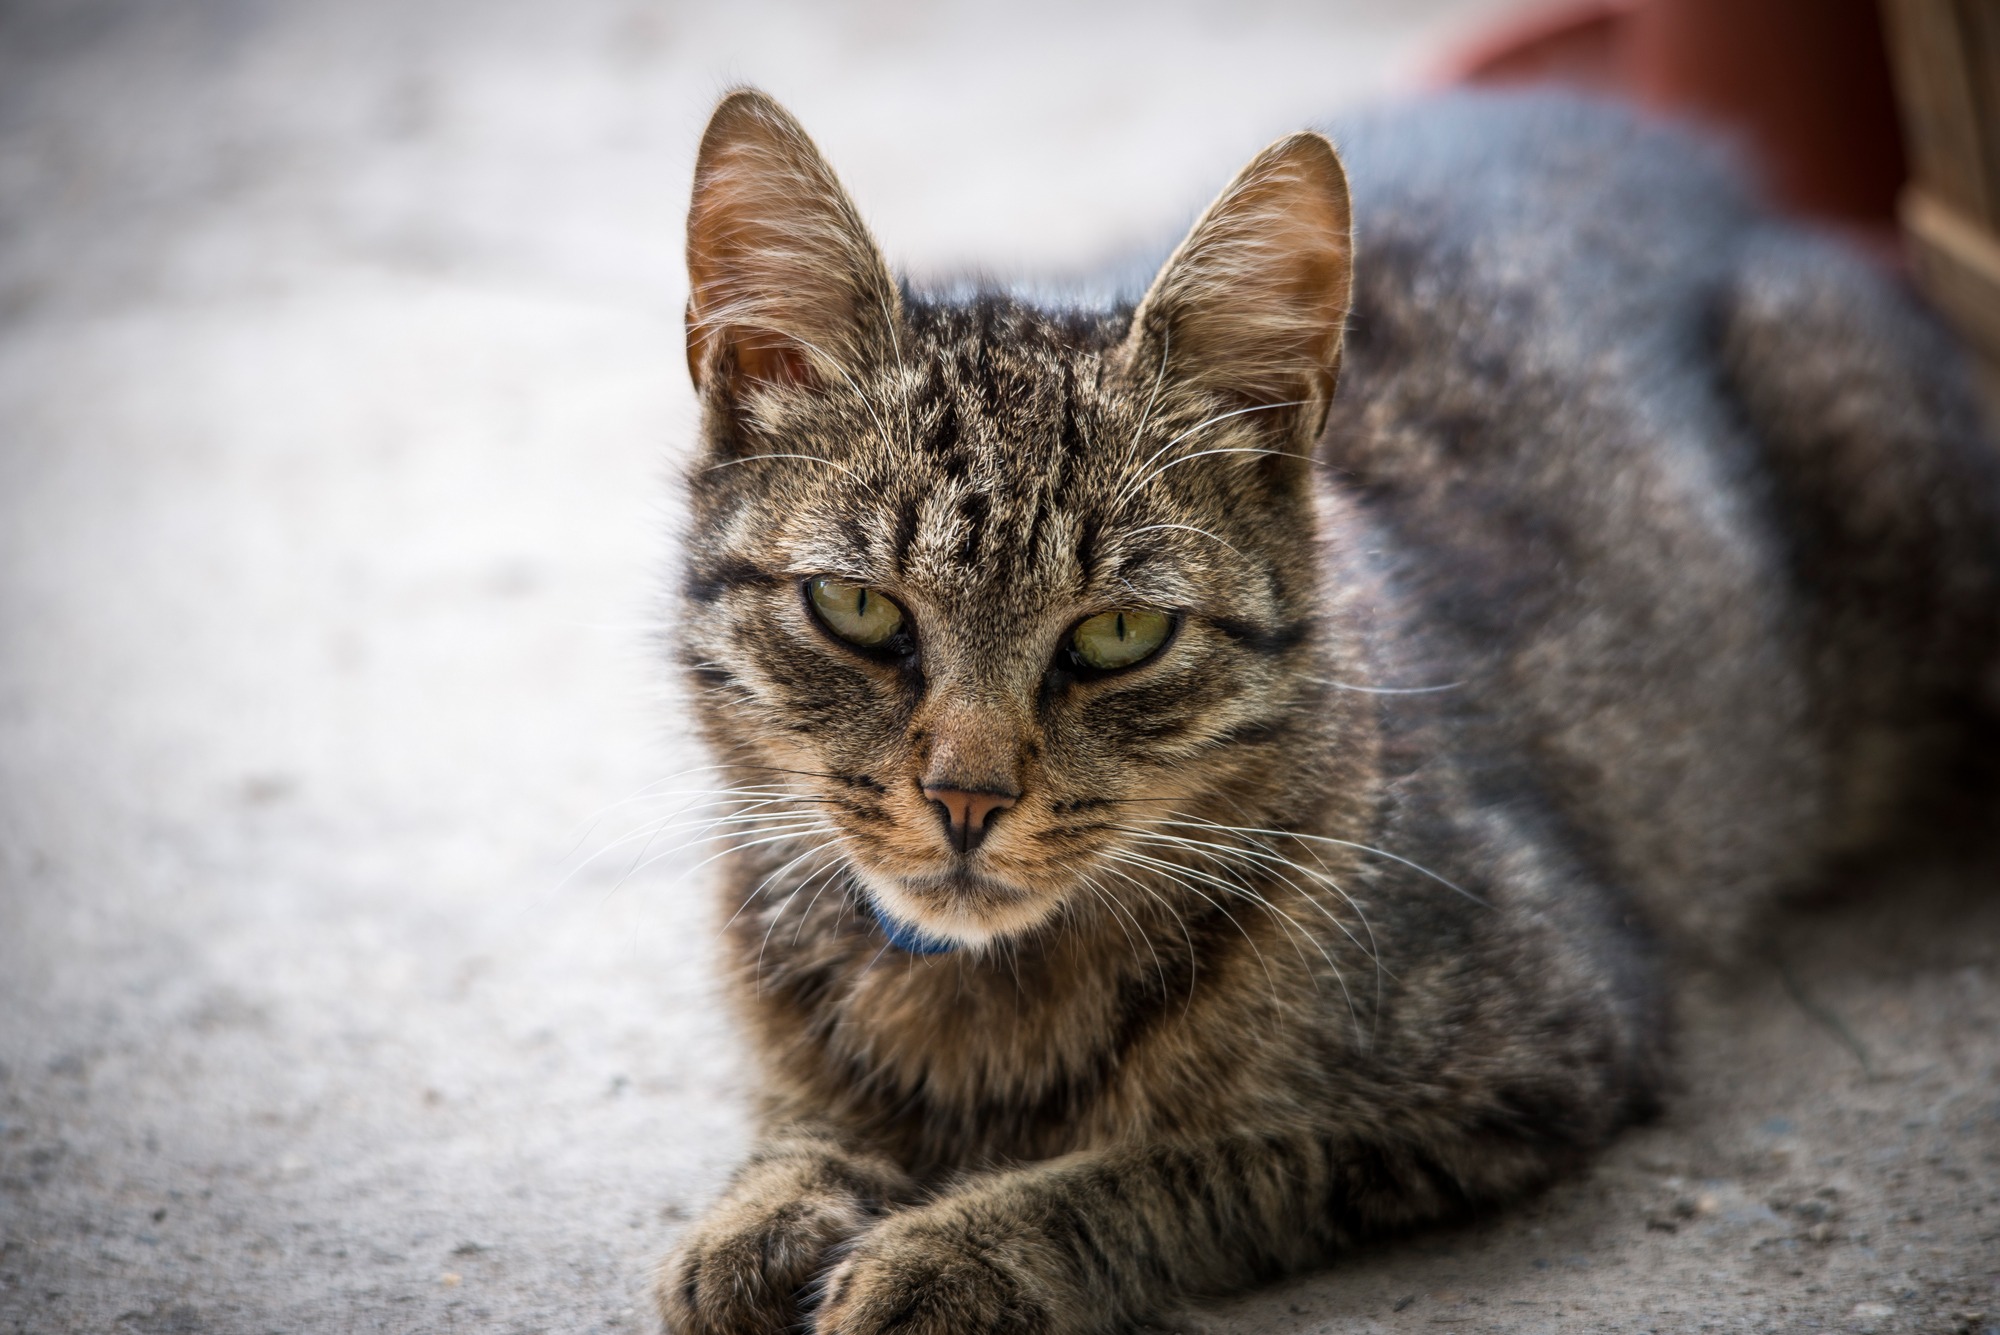
pet, kitten, cat, mammal, fauna, whiskers, animals, vertebrate, tabby cat, bengal, european shorthair, wild cat, small to medium sized cats, cat like mammal, domestic short haired cat, pixie bob